Larbi Ben M'hidi

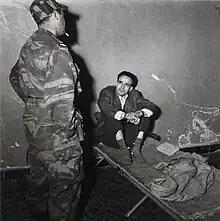
Larbi Ben M'hidi in custody

Marcel Bigeard personally interrogated Ben M'hidi, and according to him would not allow him to be tortured. After two weeks of questioning, Ben M'hidi showed no sign of backing down, and Bigeard grew to like and respect him. During the interrogation, Ben M'hidi constantly stood up to his interrogators, due to the extensive pressure of the interrogation, insisting that Algeria would be victorious in the battle and that the Algerian people would be liberated. Bigeard was impressed with Larbi Ben M'hidi's defiance and dignity, even though defeated, he proved that he was in no way of form broken, mentally, physically or spiritually. When told the war was lost he responded by citing the 'Chant des Partisans' of the French Resistance: 'Another will take my place'.